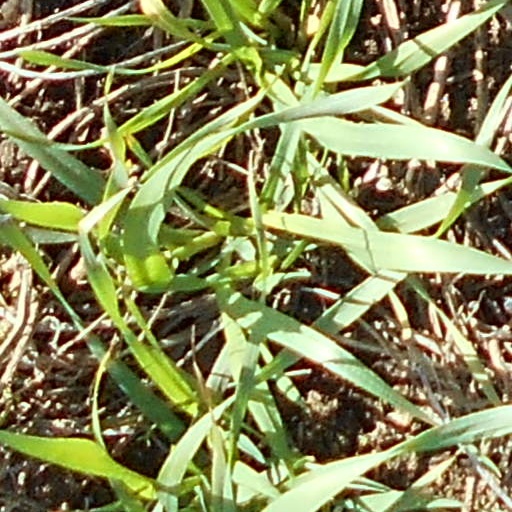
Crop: wheat